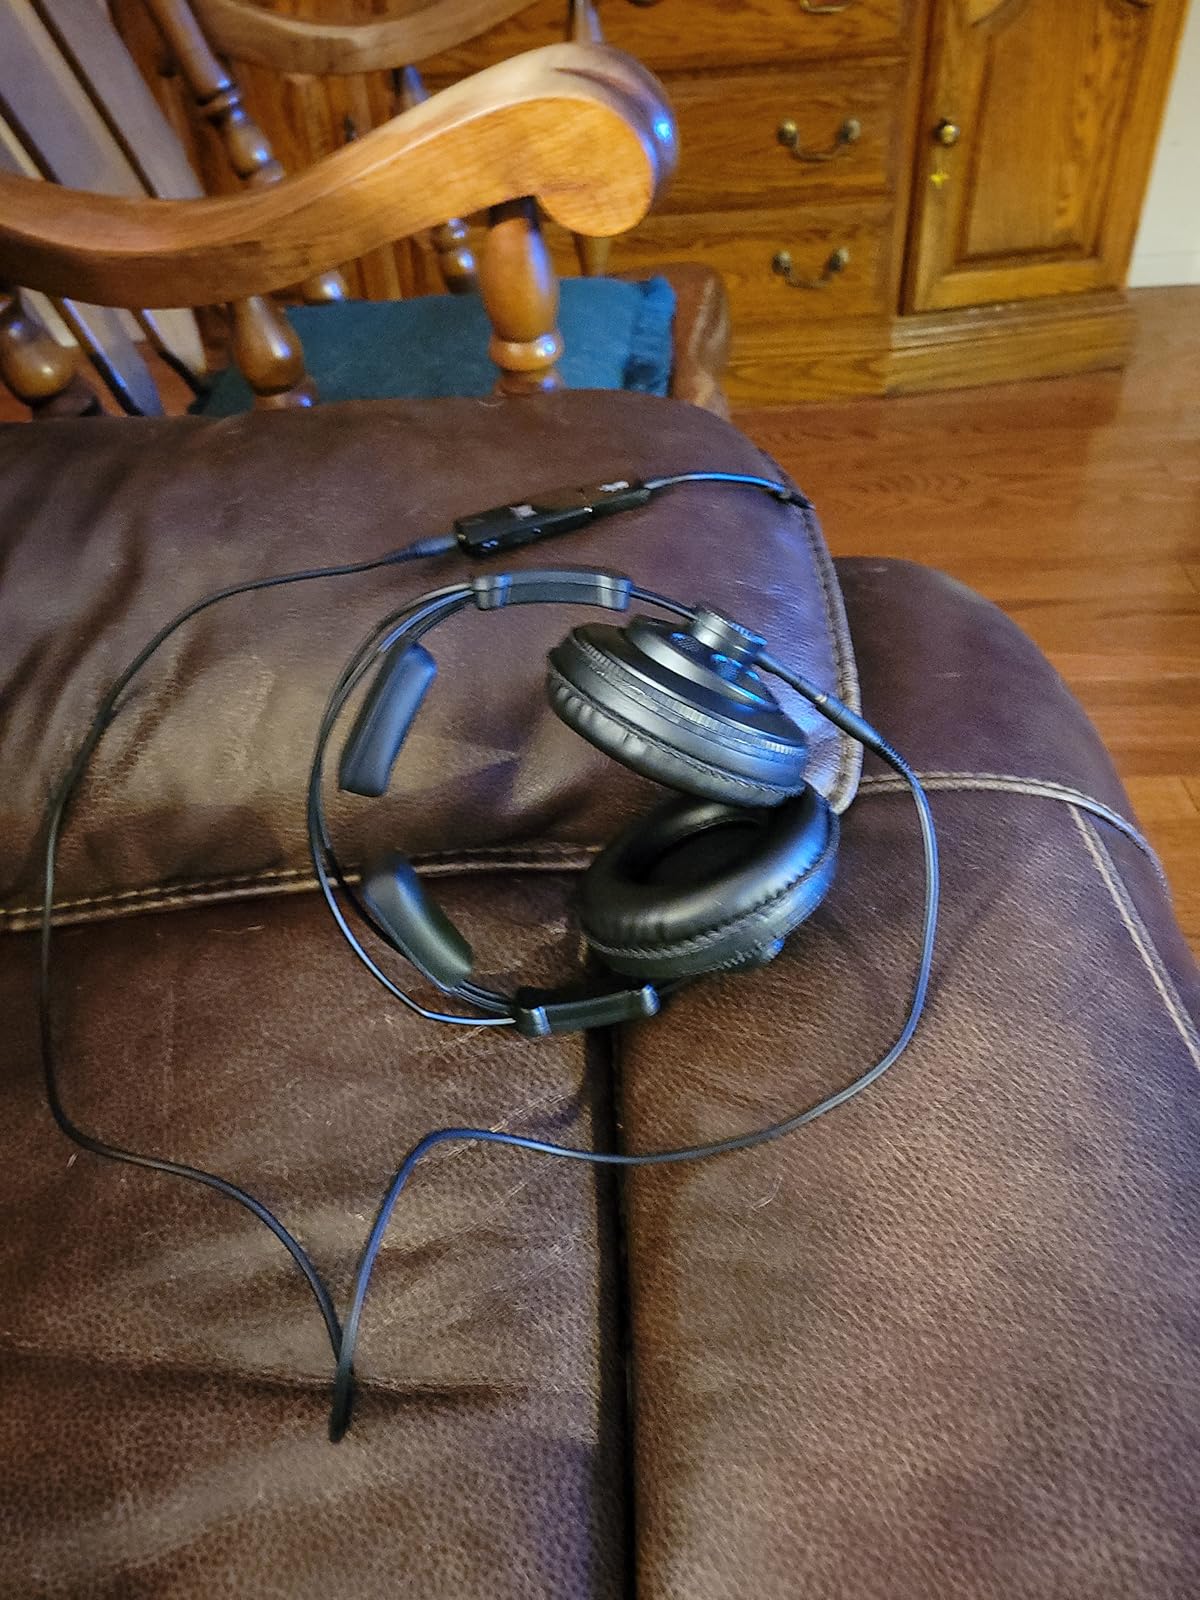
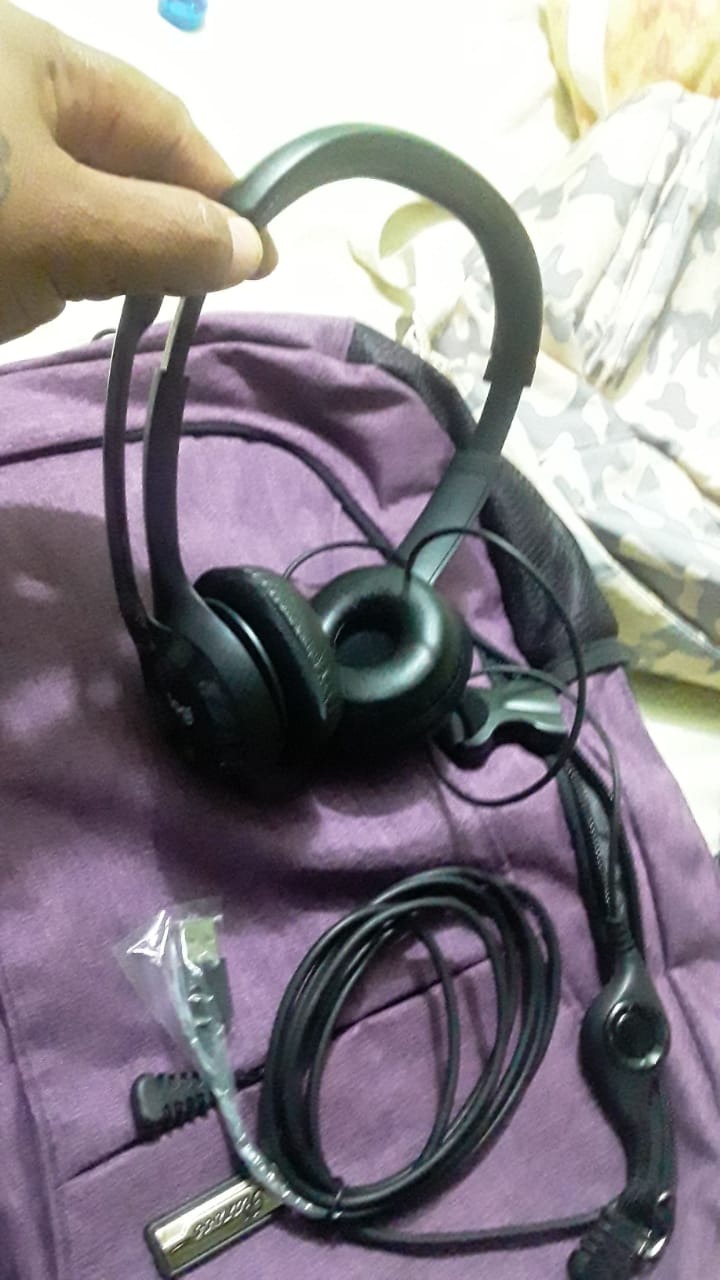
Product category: headphones
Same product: no